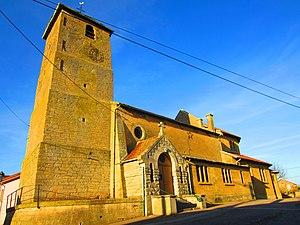
eglise Bouligny
Bouligny est une commune française située dans le département de la Meuse, en région Grand Est.